Mahindra Truck and Bus Division

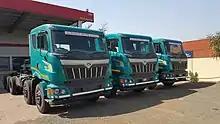
Mahindra Blazo 37T rigid trucks at a dealership in 2019 at Nagpur, Maharashtra.

In 2016, the Mahindra Truck and Bus Division announced a joined road safety initiative with the Ministry of Road Transport and Highways, the national #HaveaSafeJourney (#HASJ) awareness campaign. This involved a writing contest for 30 short stories related to road safety issues, which the following year were published as a book. Among notable writers contributing to the book were Tuhin Sinha, who also acted as project advisor, Kiran Manral and Pankaj Dubey.